Penny Black printing plates

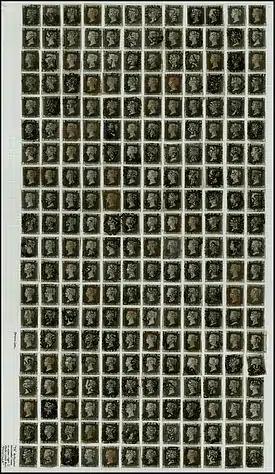
Composite plate reconstruction of 240 used Penny Black stamps

The printing plates for the Penny Black, Two Pence Blue and the Penny Black VR official were all constructed by Perkins Bacon, the printers of the first postage stamps issued in Great Britain.